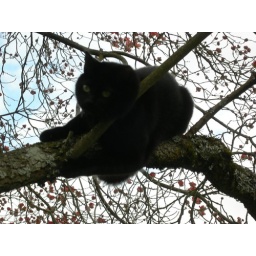
My cat in a tree